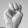
ASL letter: M